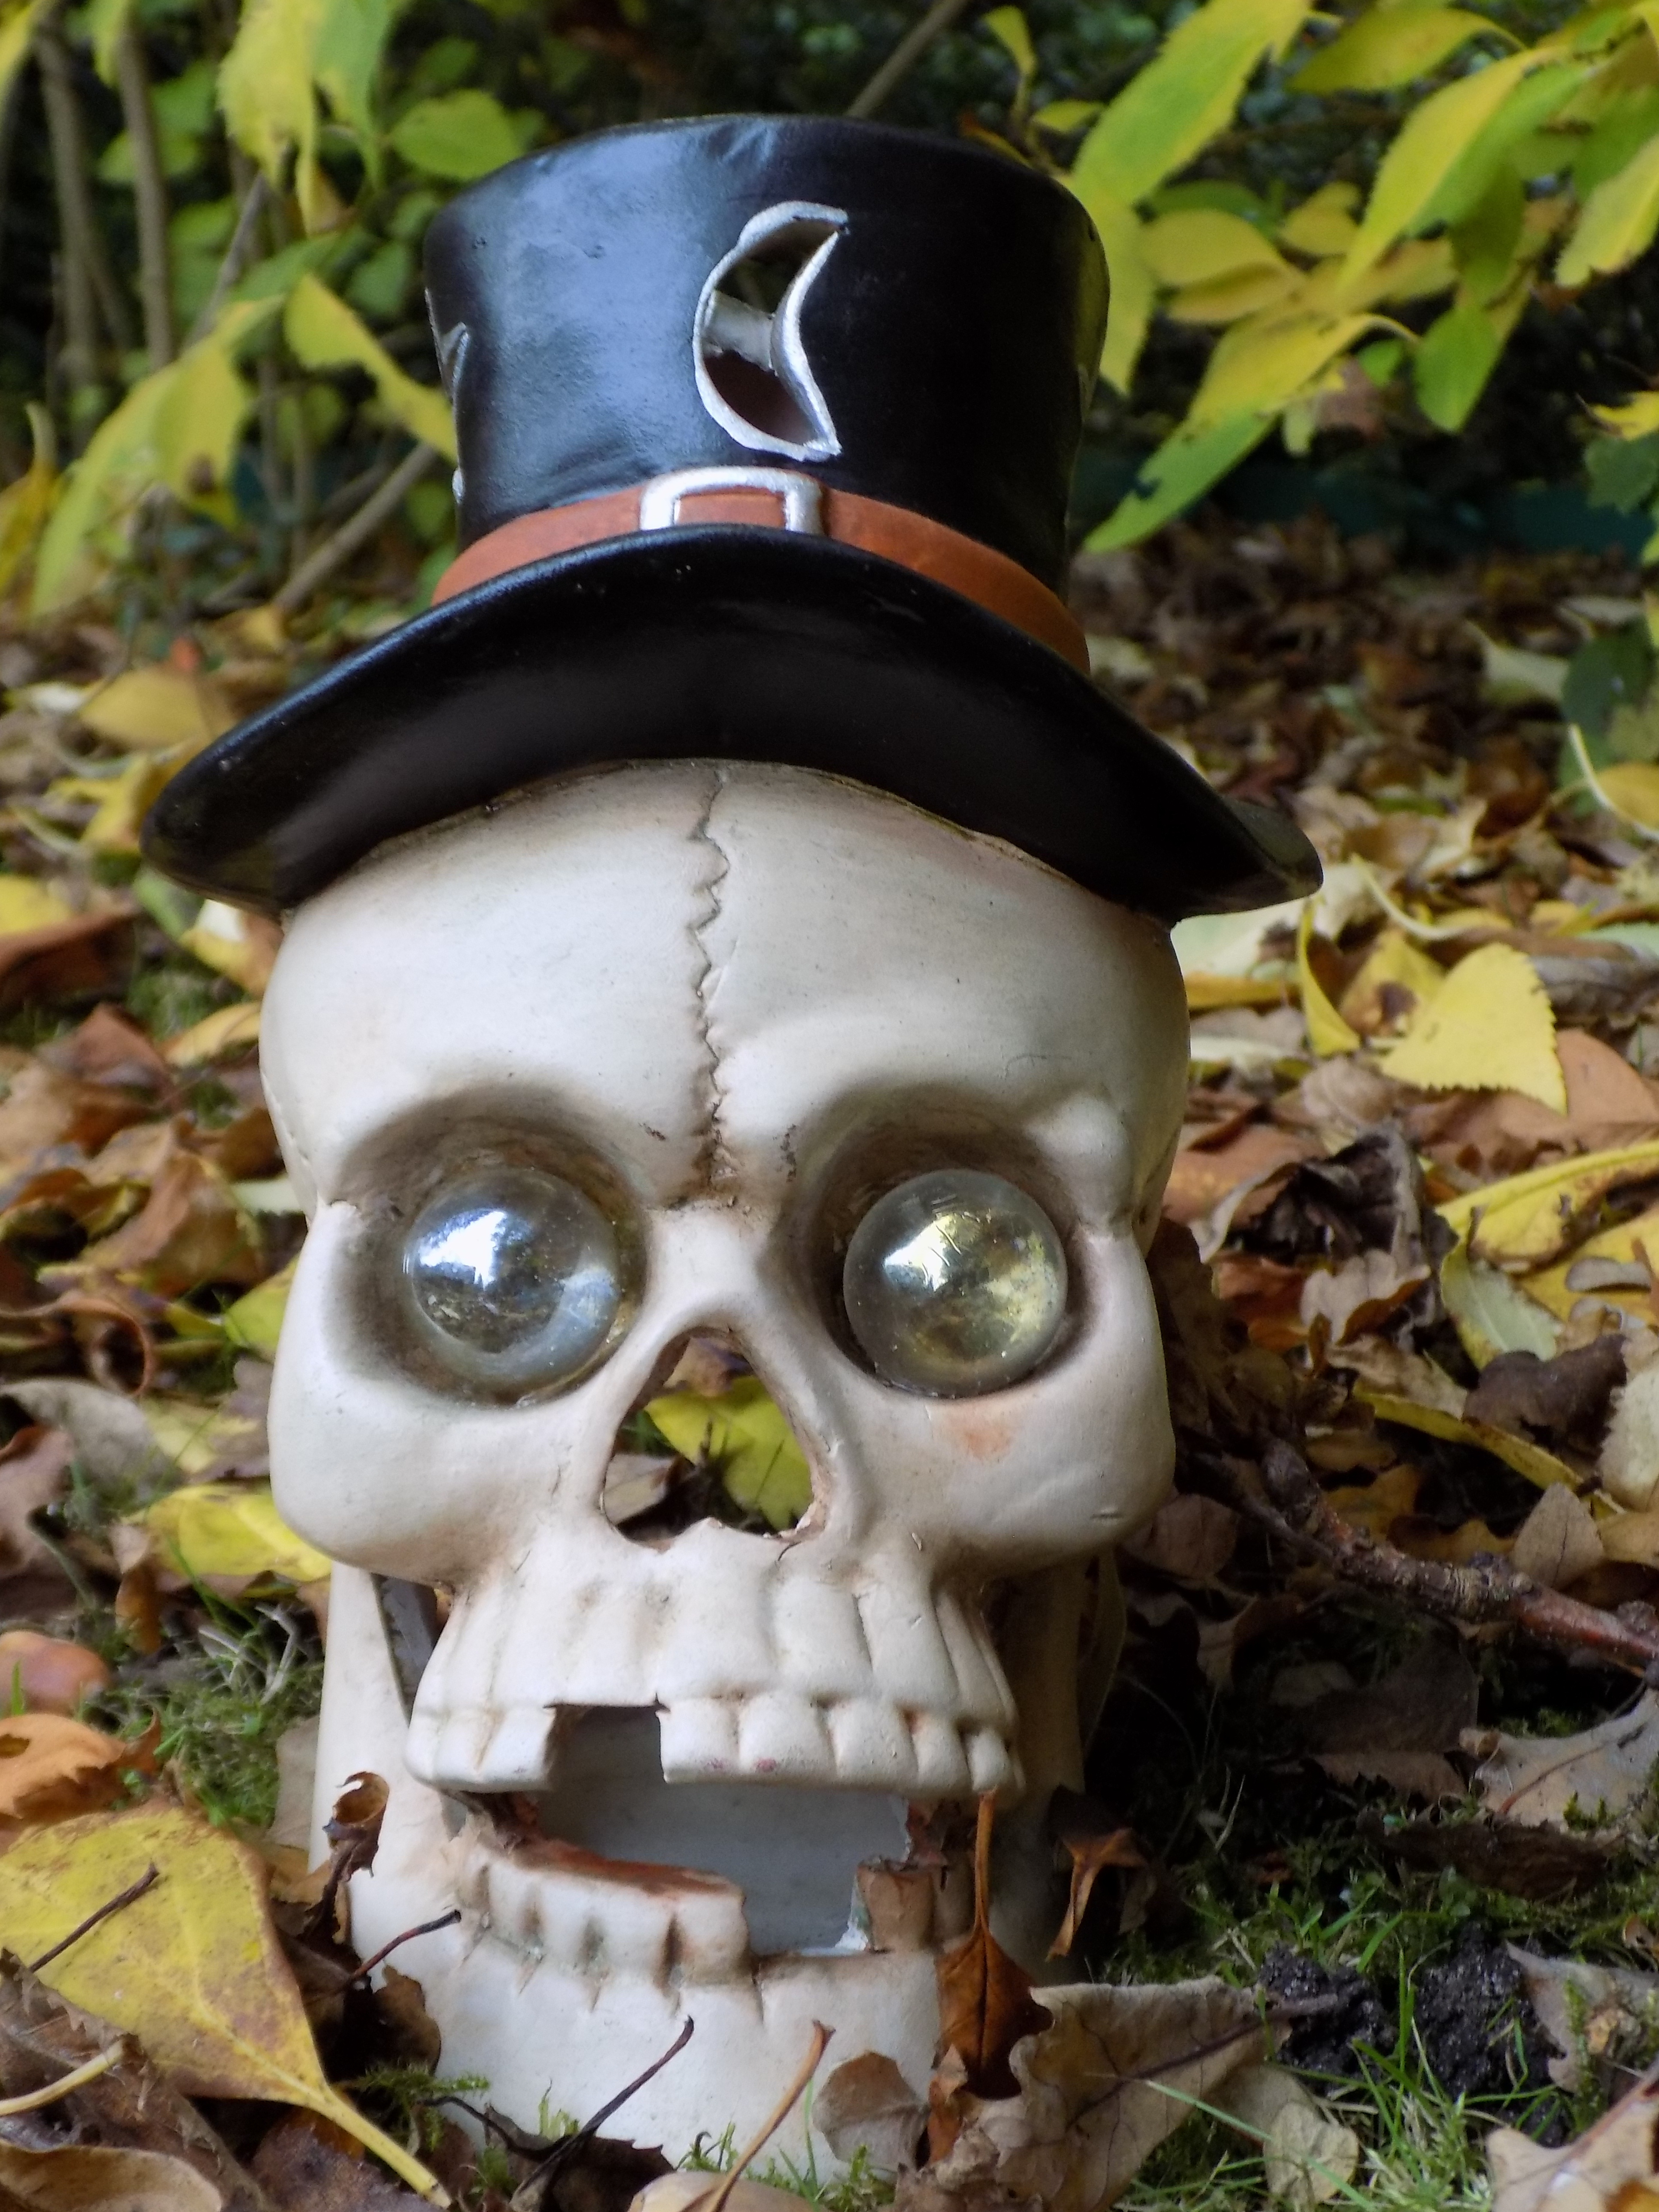
flower, statue, decoration, green, autumn, halloween, clothing, art, head, creepy, costume, skull and crossbones, decorative items, garden gnome